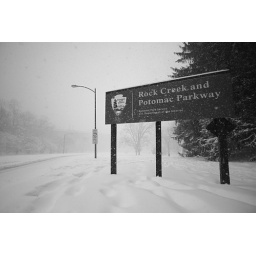
Rock Creek in black and white